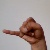
The image shows a hand gesture representing the letter 'J' in Indian Sign Language.